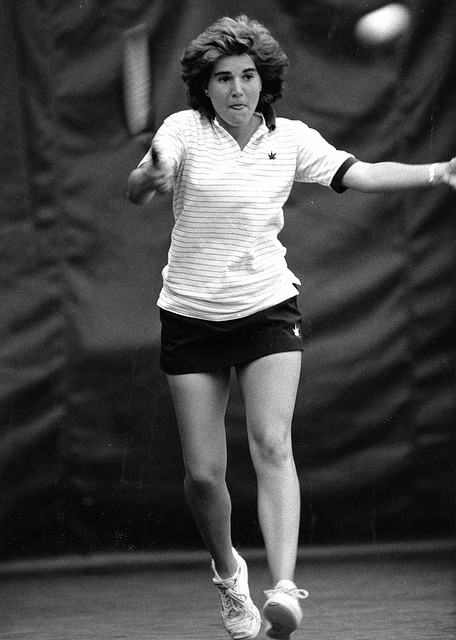
người phụ nữ áo trắng đang chơi tennis trên sân